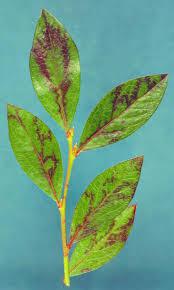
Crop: blueberry
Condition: scorch